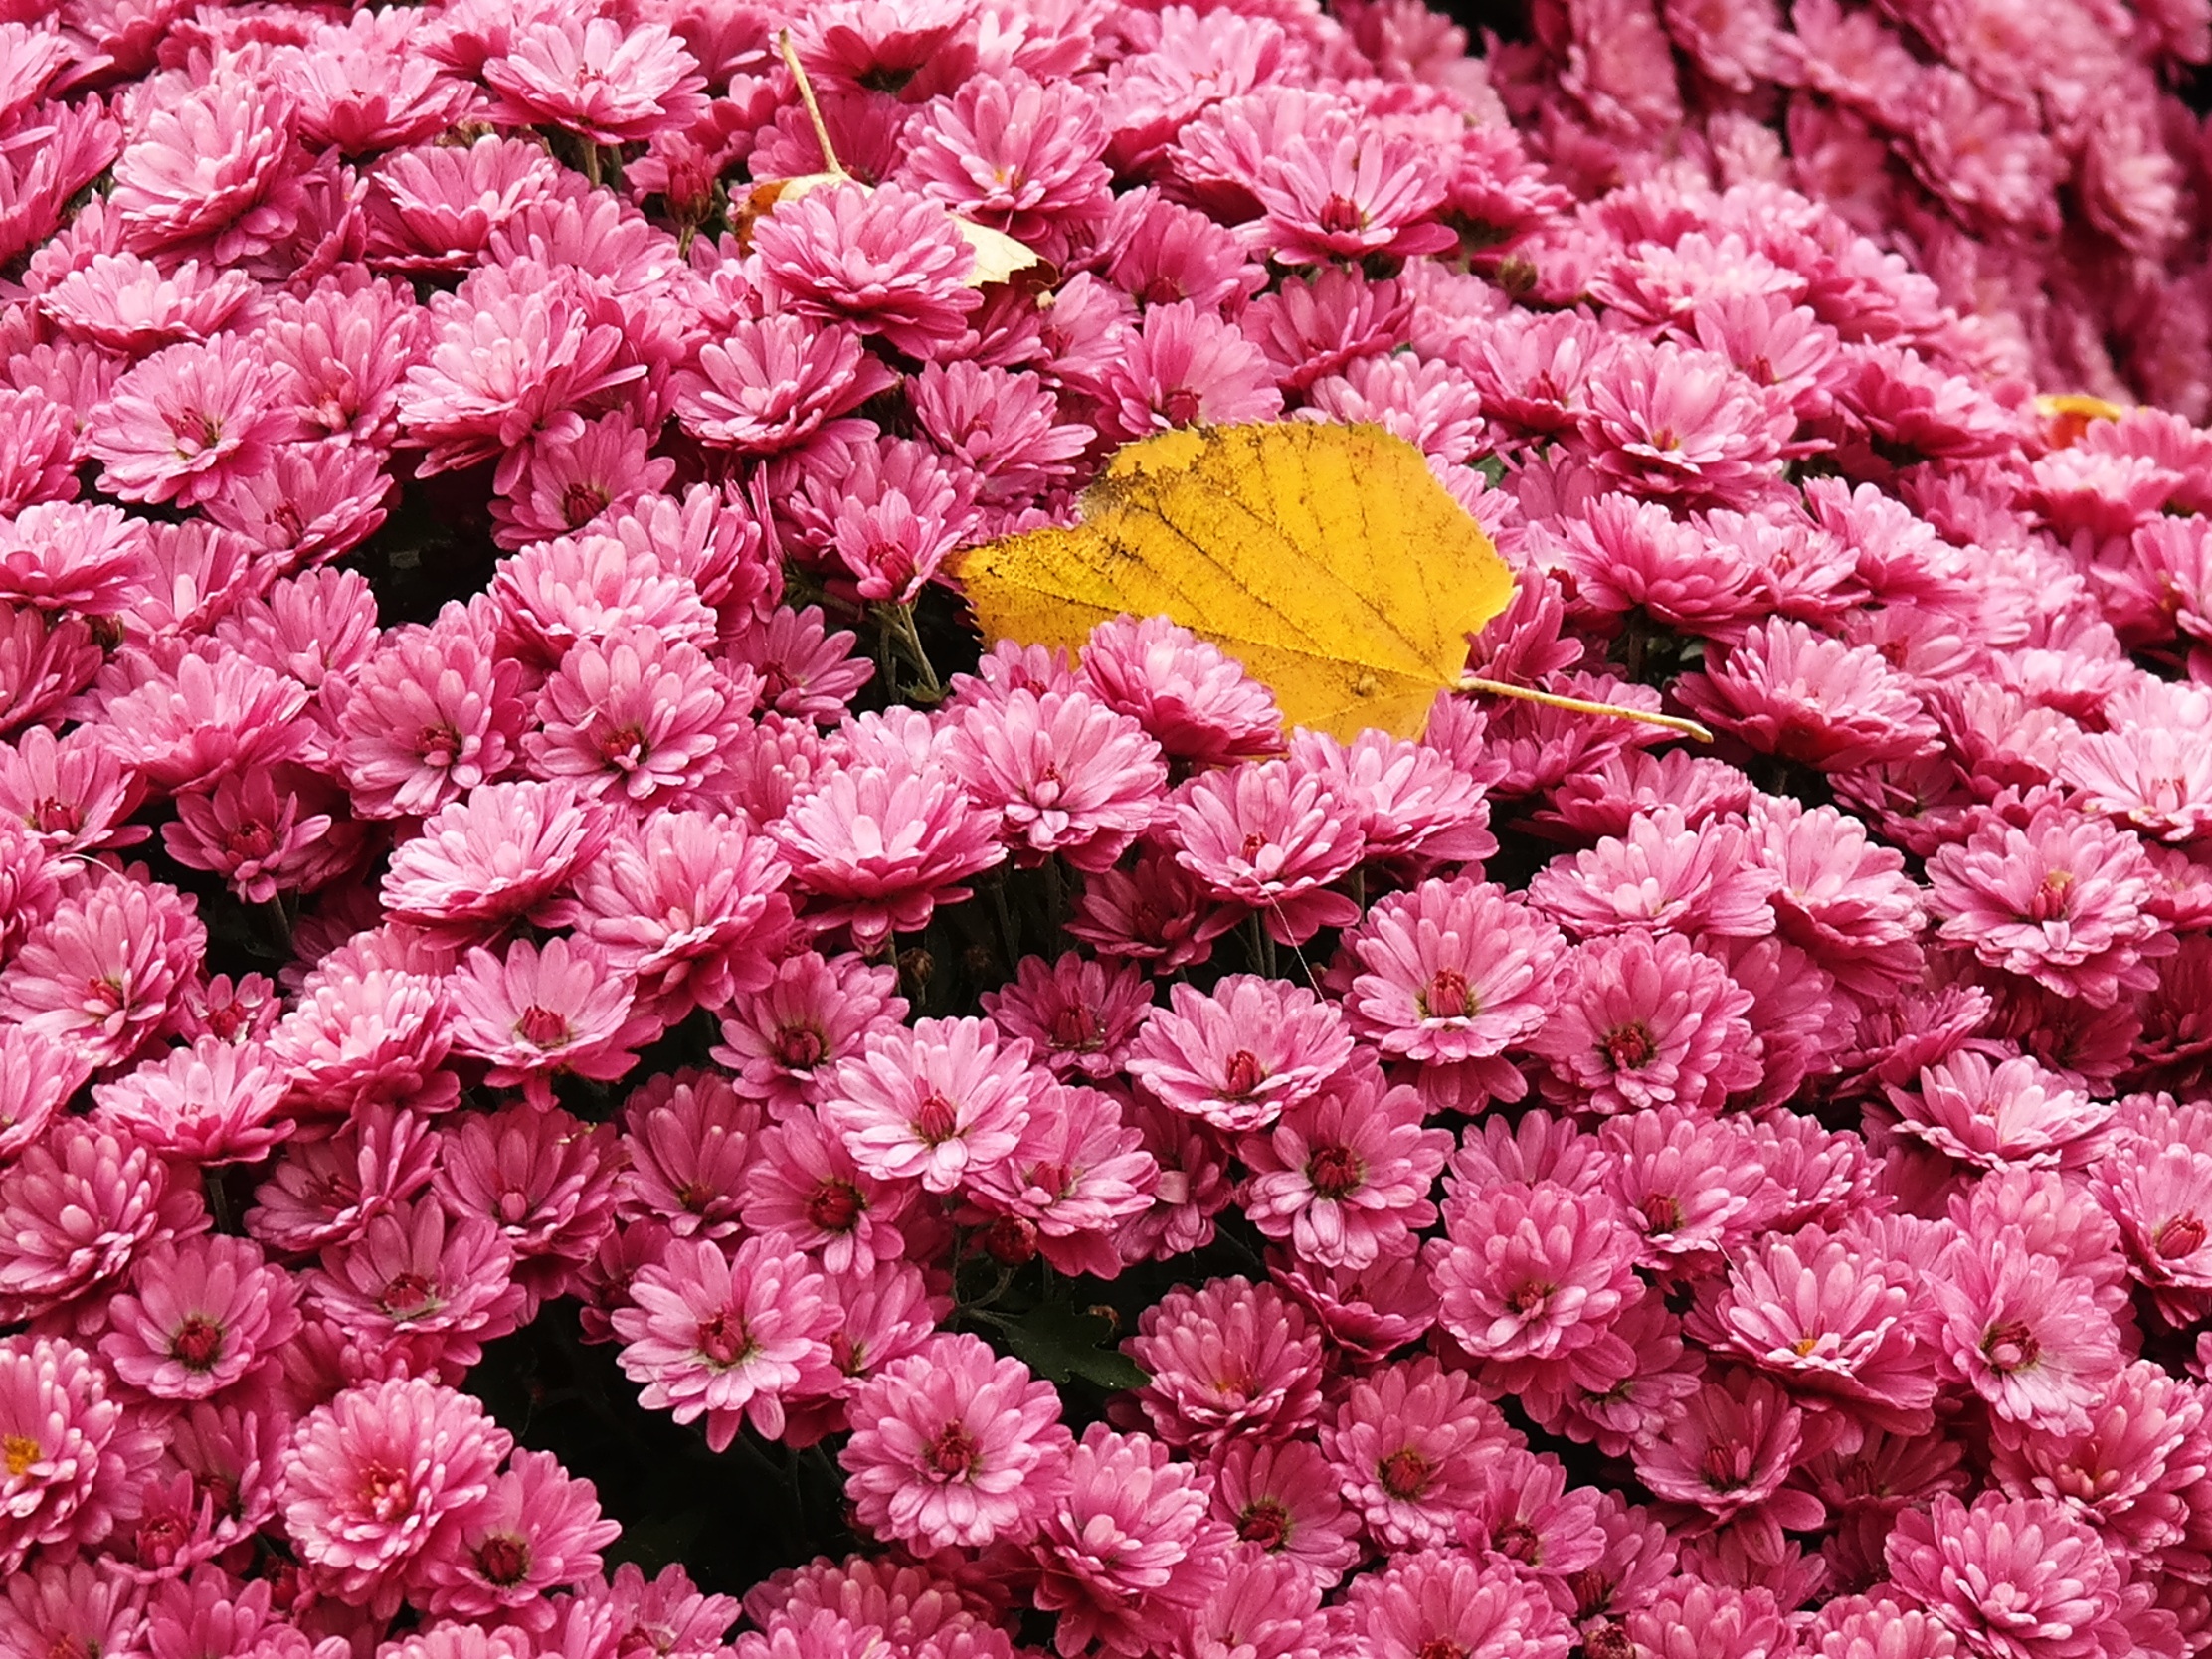
blossom, plant, leaf, flower, petal, alone, autumn, lonely, pink, flora, flowers, flower bed, shrub, gerbera, mood, dianthus, recovered, flowering plant, annual plant, woody plant, land plant, chrysanths, pink family